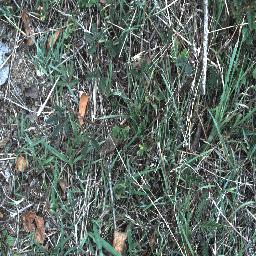
Label: negative